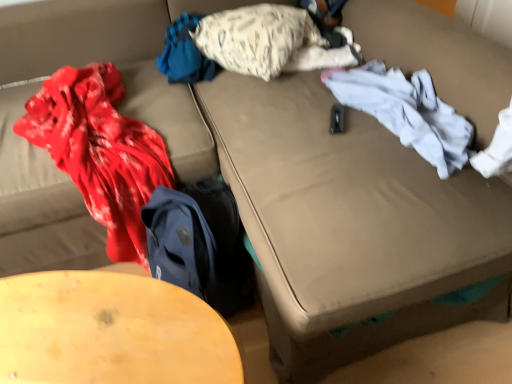
Question: From a real-world perspective, give me the position of a free point above wooden table at lower left. Please provide its 2D coordinates.
Answer: [(0.188, 0.845)]